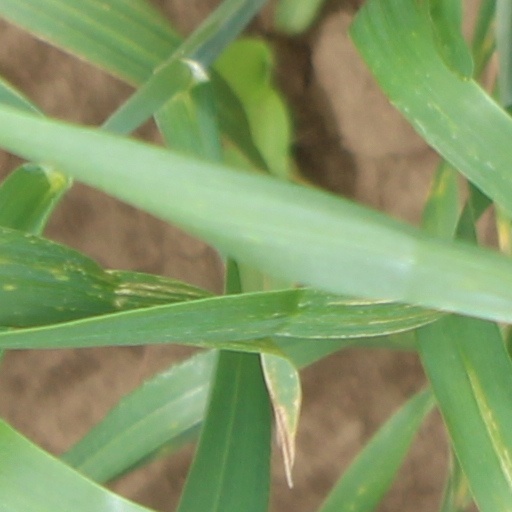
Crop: wheat